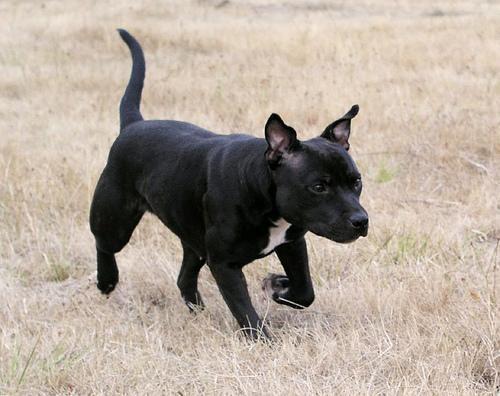
Staffordshire_bullterrier